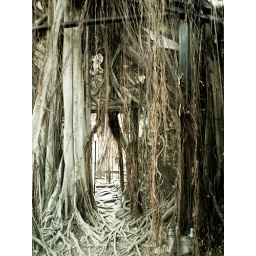
A house that was invaded/covered by the banyan trees